2019 Summer Universiade

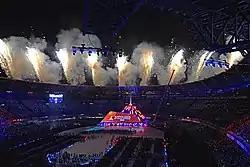
The opening ceremony.

The opening ceremony was held at Stadio San Paolo and ran from 21:00 to 00:20 Central European Summer Time including a special performance by Italian tenor Andrea Bocelli.